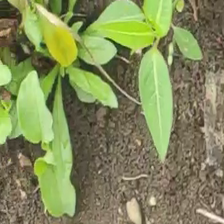
Weed species: Moti_dudhi(Euphorbia_geneculata_L)